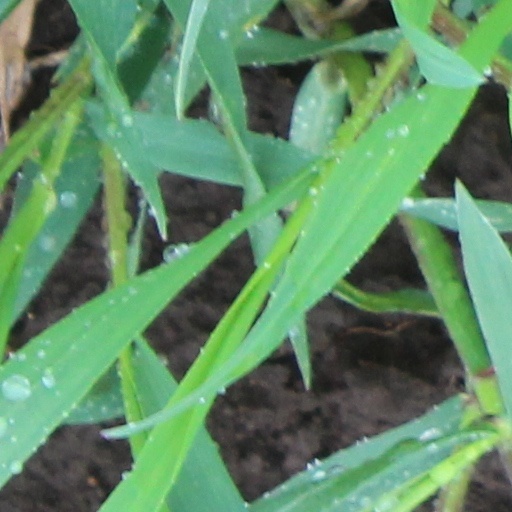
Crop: wheat